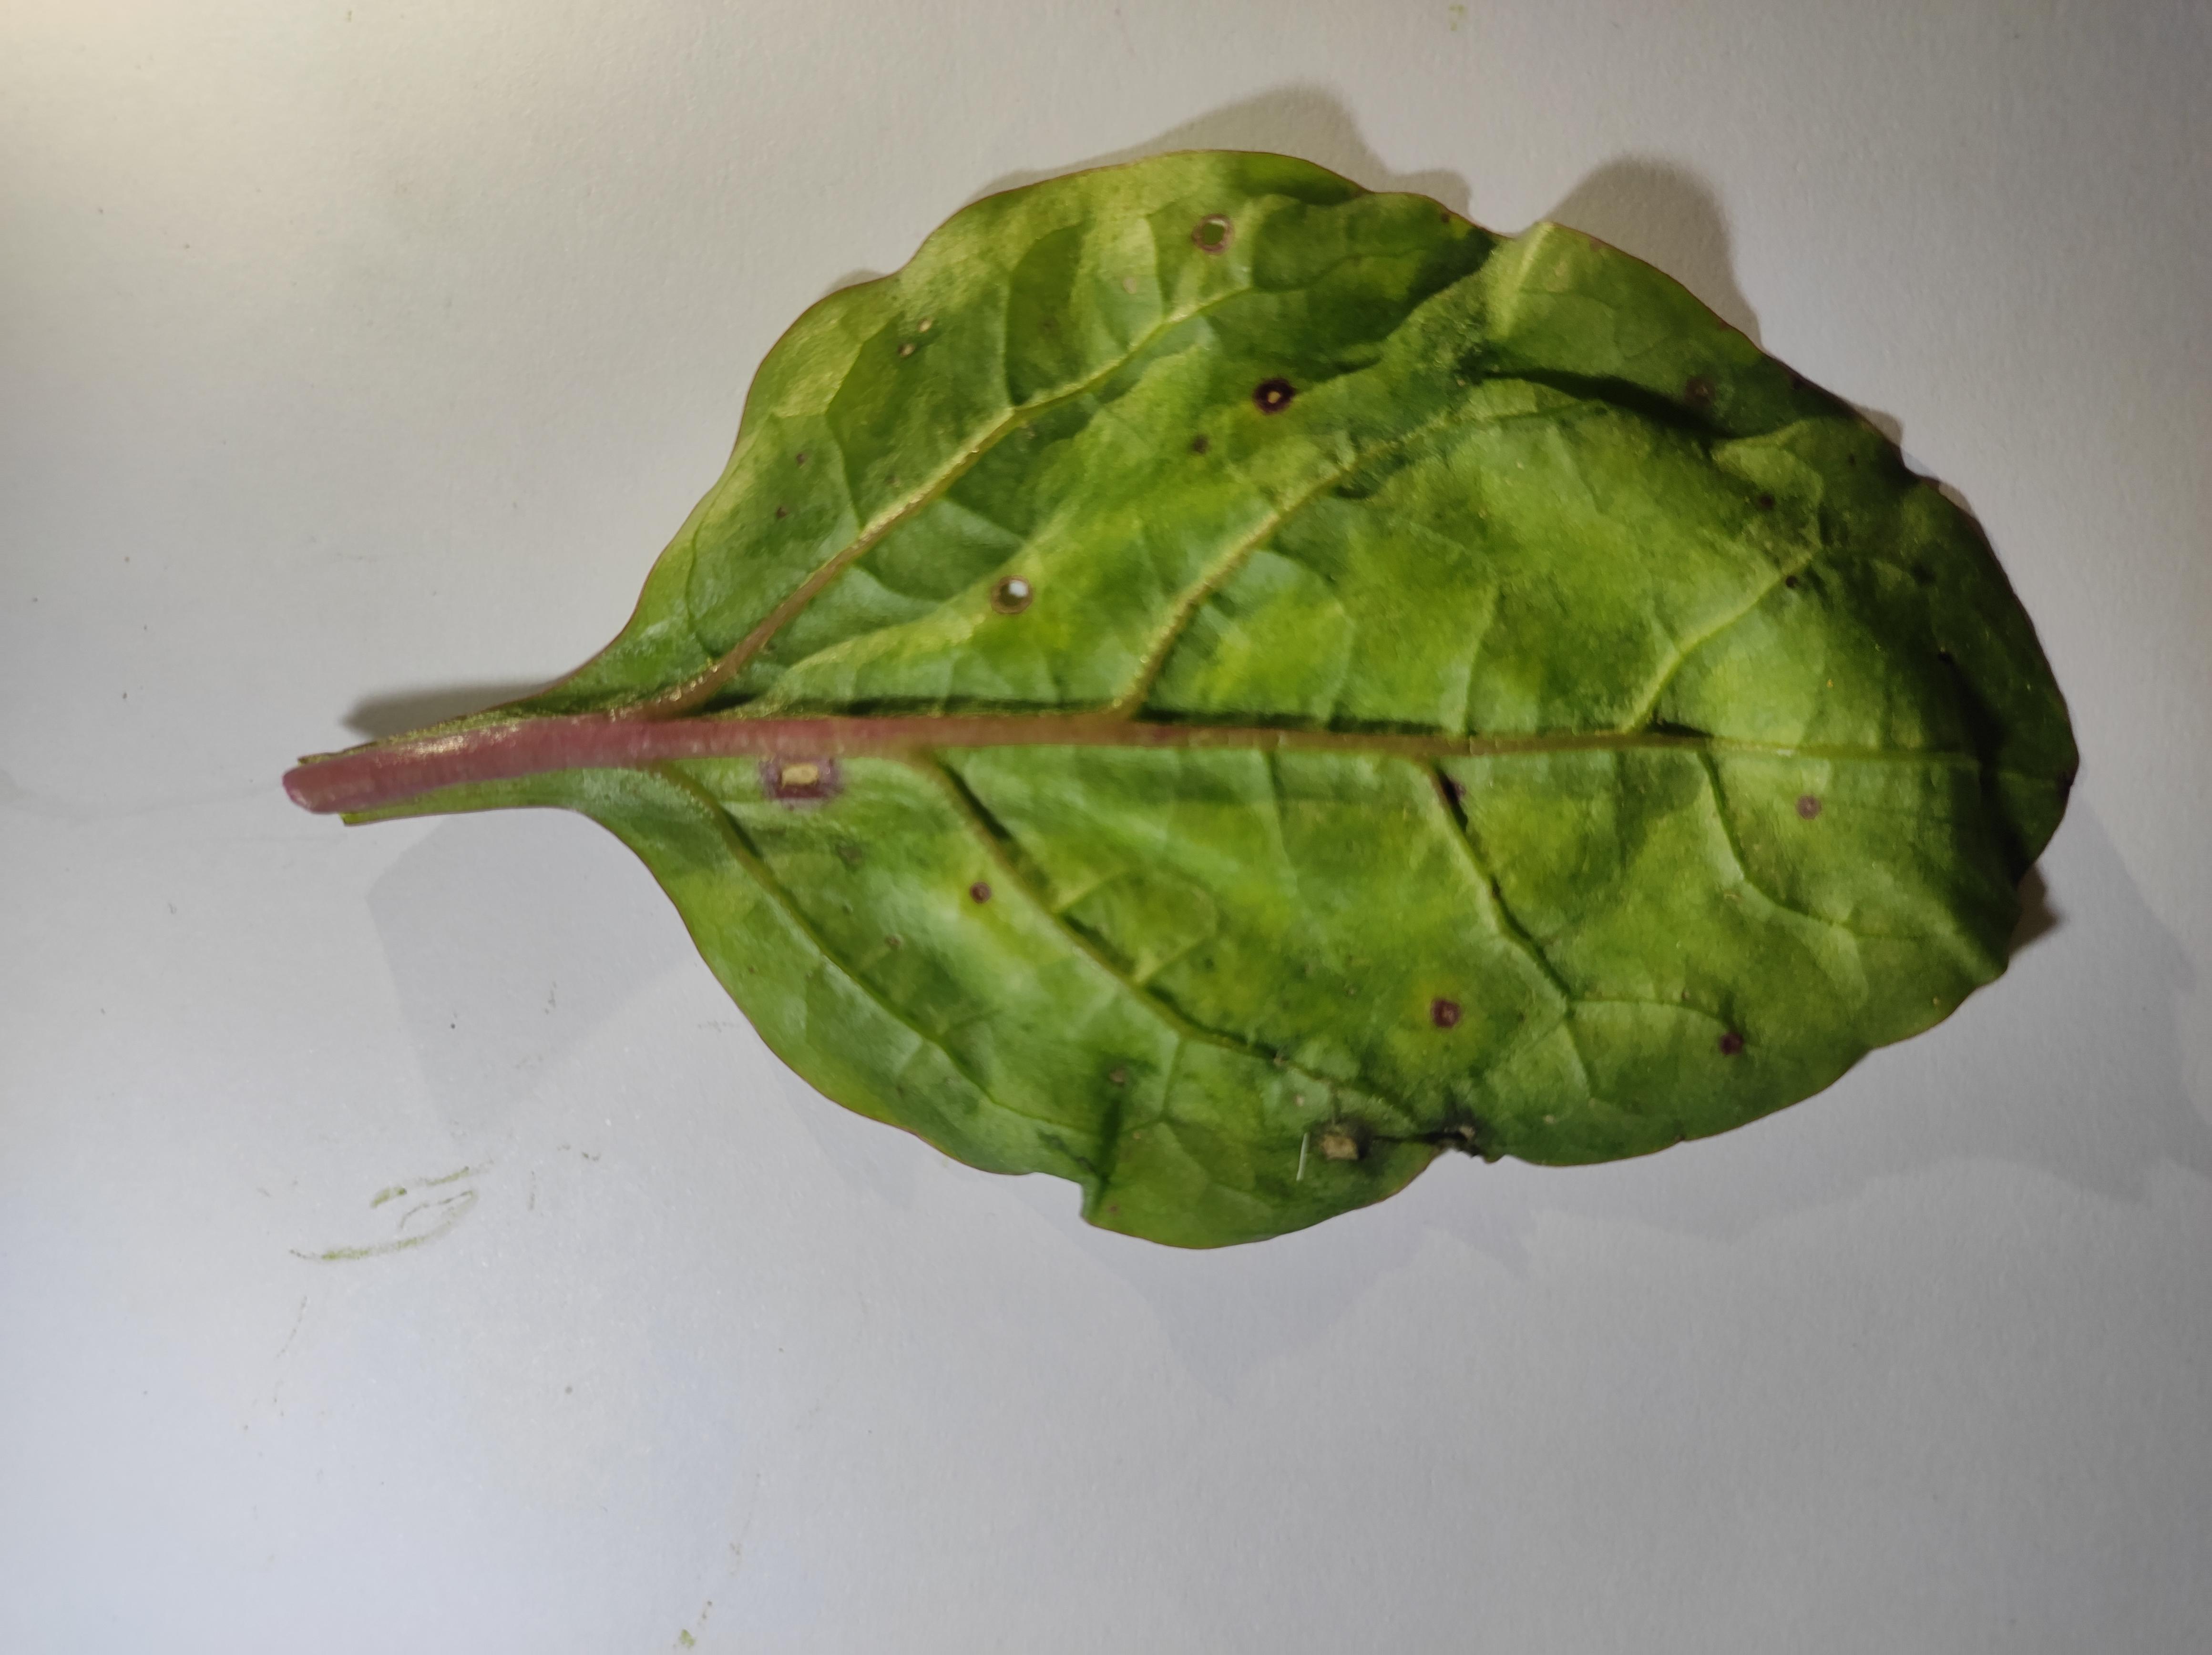
Label: anthracnose_leaf_spot